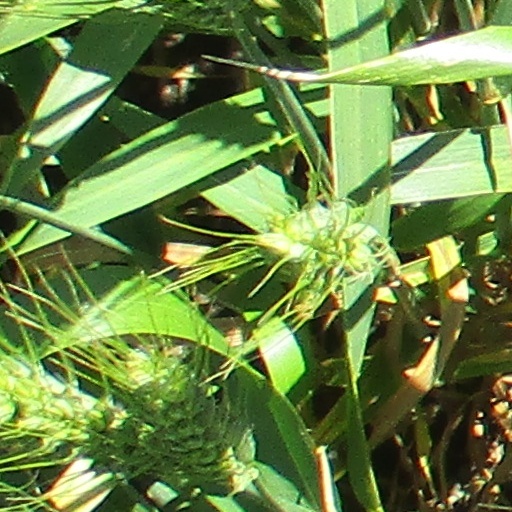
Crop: wheat